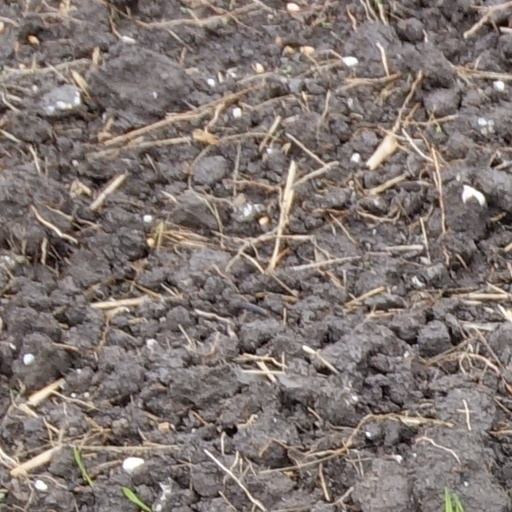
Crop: wheat